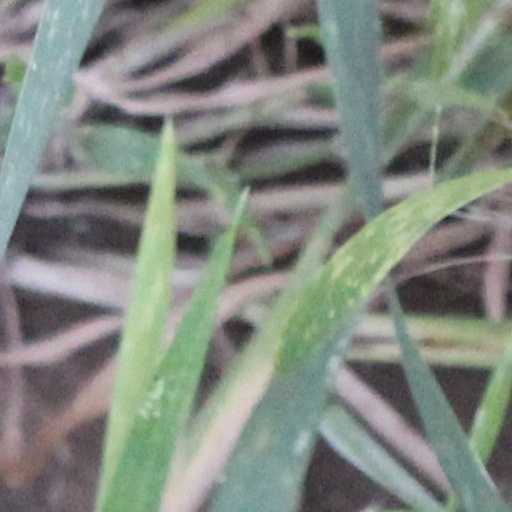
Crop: wheat